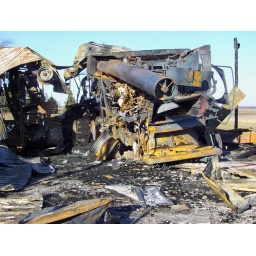
This is what a John Deere Combine looks like after the pole barn it was in burns to the ground.